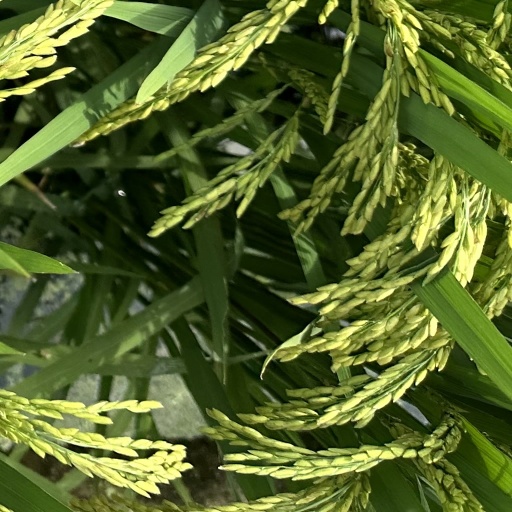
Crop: rice